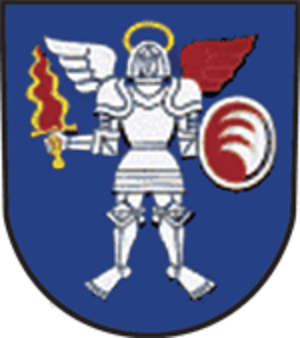
Lešná est une commune du district de Vsetín, dans la région de Zlín, en République tchèque. Sa population s'élevait à 2 059 habitants en 2018.